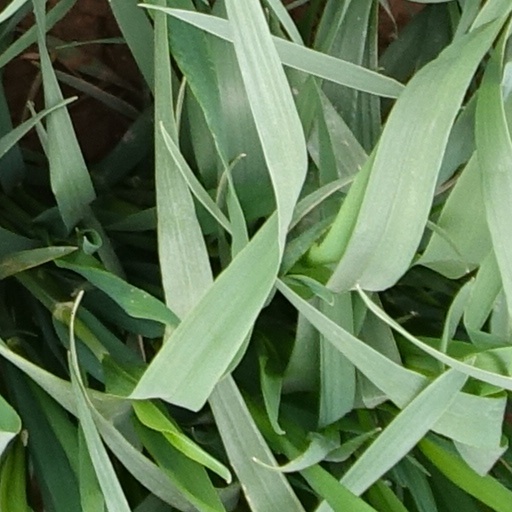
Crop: wheat